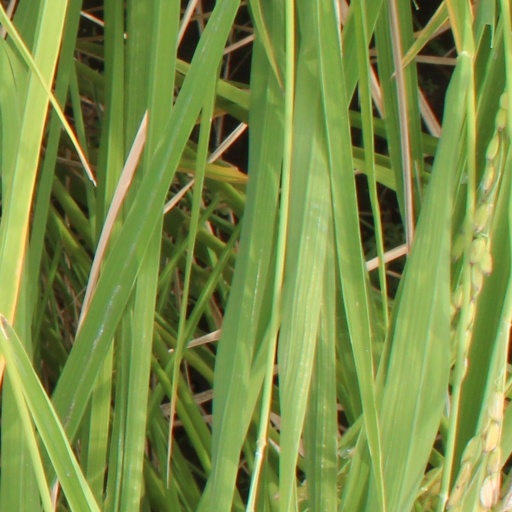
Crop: rice